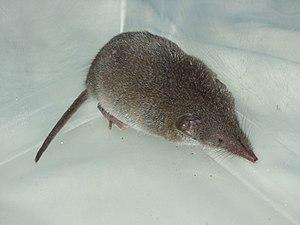
Cette liste commentée recense la mammalofaune en Pologne. Elle répertorie les espèces de mammifères polonais actuels et celles qui ont été récemment classifiées comme éteintes. Cette liste comporte 119 espèces réparties en dix ordres et trente familles, dont une est « en danger critique d'extinction », trois sont « en danger », quatre sont « vulnérables », dix sont « quasi menacées » et deux ont des « données insuffisantes » pour être classées.
Cette liste commentée recense la mammalofaune en Moldavie. Elle répertorie les espèces de mammifères moldaves actuels et celles qui ont été récemment classifiées comme éteintes. Cette liste comporte 90 espèces réparties en neuf ordres et 22 familles, dont deux sont « en danger critique d'extinction », une est « en danger », quatre sont « vulnérables », huit sont « quasi menacées » et deux ont des « données insuffisantes » pour être classées.
Cette liste commentée recense la mammalofaune aux Pays-Bas européens. Elle répertorie les espèces de mammifères néerlandais actuels et celles qui ont été récemment classifiées comme éteintes. Comme ici ne sont référencés que les Pays-Bas européens, cette liste ne comptabilise pas les animaux présents dans les Pays-Bas caribéens et dans les autres anciens membres des Antilles néerlandaises, qui sont des îles situées aux petites Antilles.
Cette liste commentée recense la mammalofaune au Luxembourg. Elle répertorie les espèces de mammifères luxembourgeois actuels et celles qui ont été récemment classifiées comme éteintes. Cette liste comporte 77 espèces réparties en huit ordres et 21 familles, dont une est « en danger critique d'extinction », une autre est « vulnérable », six sont « quasi menacées » et une a des « données insuffisantes » pour être classée.